Oligodon brevicauda

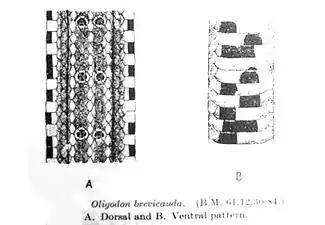
Scale pattern

Brown above with a light vertebral stripe, bordered on each side by a dark brown or black stripe involving two scale-rows; these stripes may or may not be marked with paired series of spots or short bars on the anterior part of the body; a narrow dark lateral stripe on each side of scale row 3; brownish or whitish below (red in life) with large quadrangular or transverse black spots; head with a crescent-shaped band in front, an oblique temporal stripe, and a large dark nuchal patch usually connecting by a longitudinal stripe with the prefrontal mark.